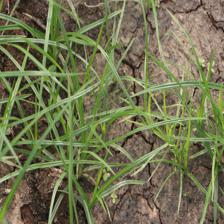
Label: Grass